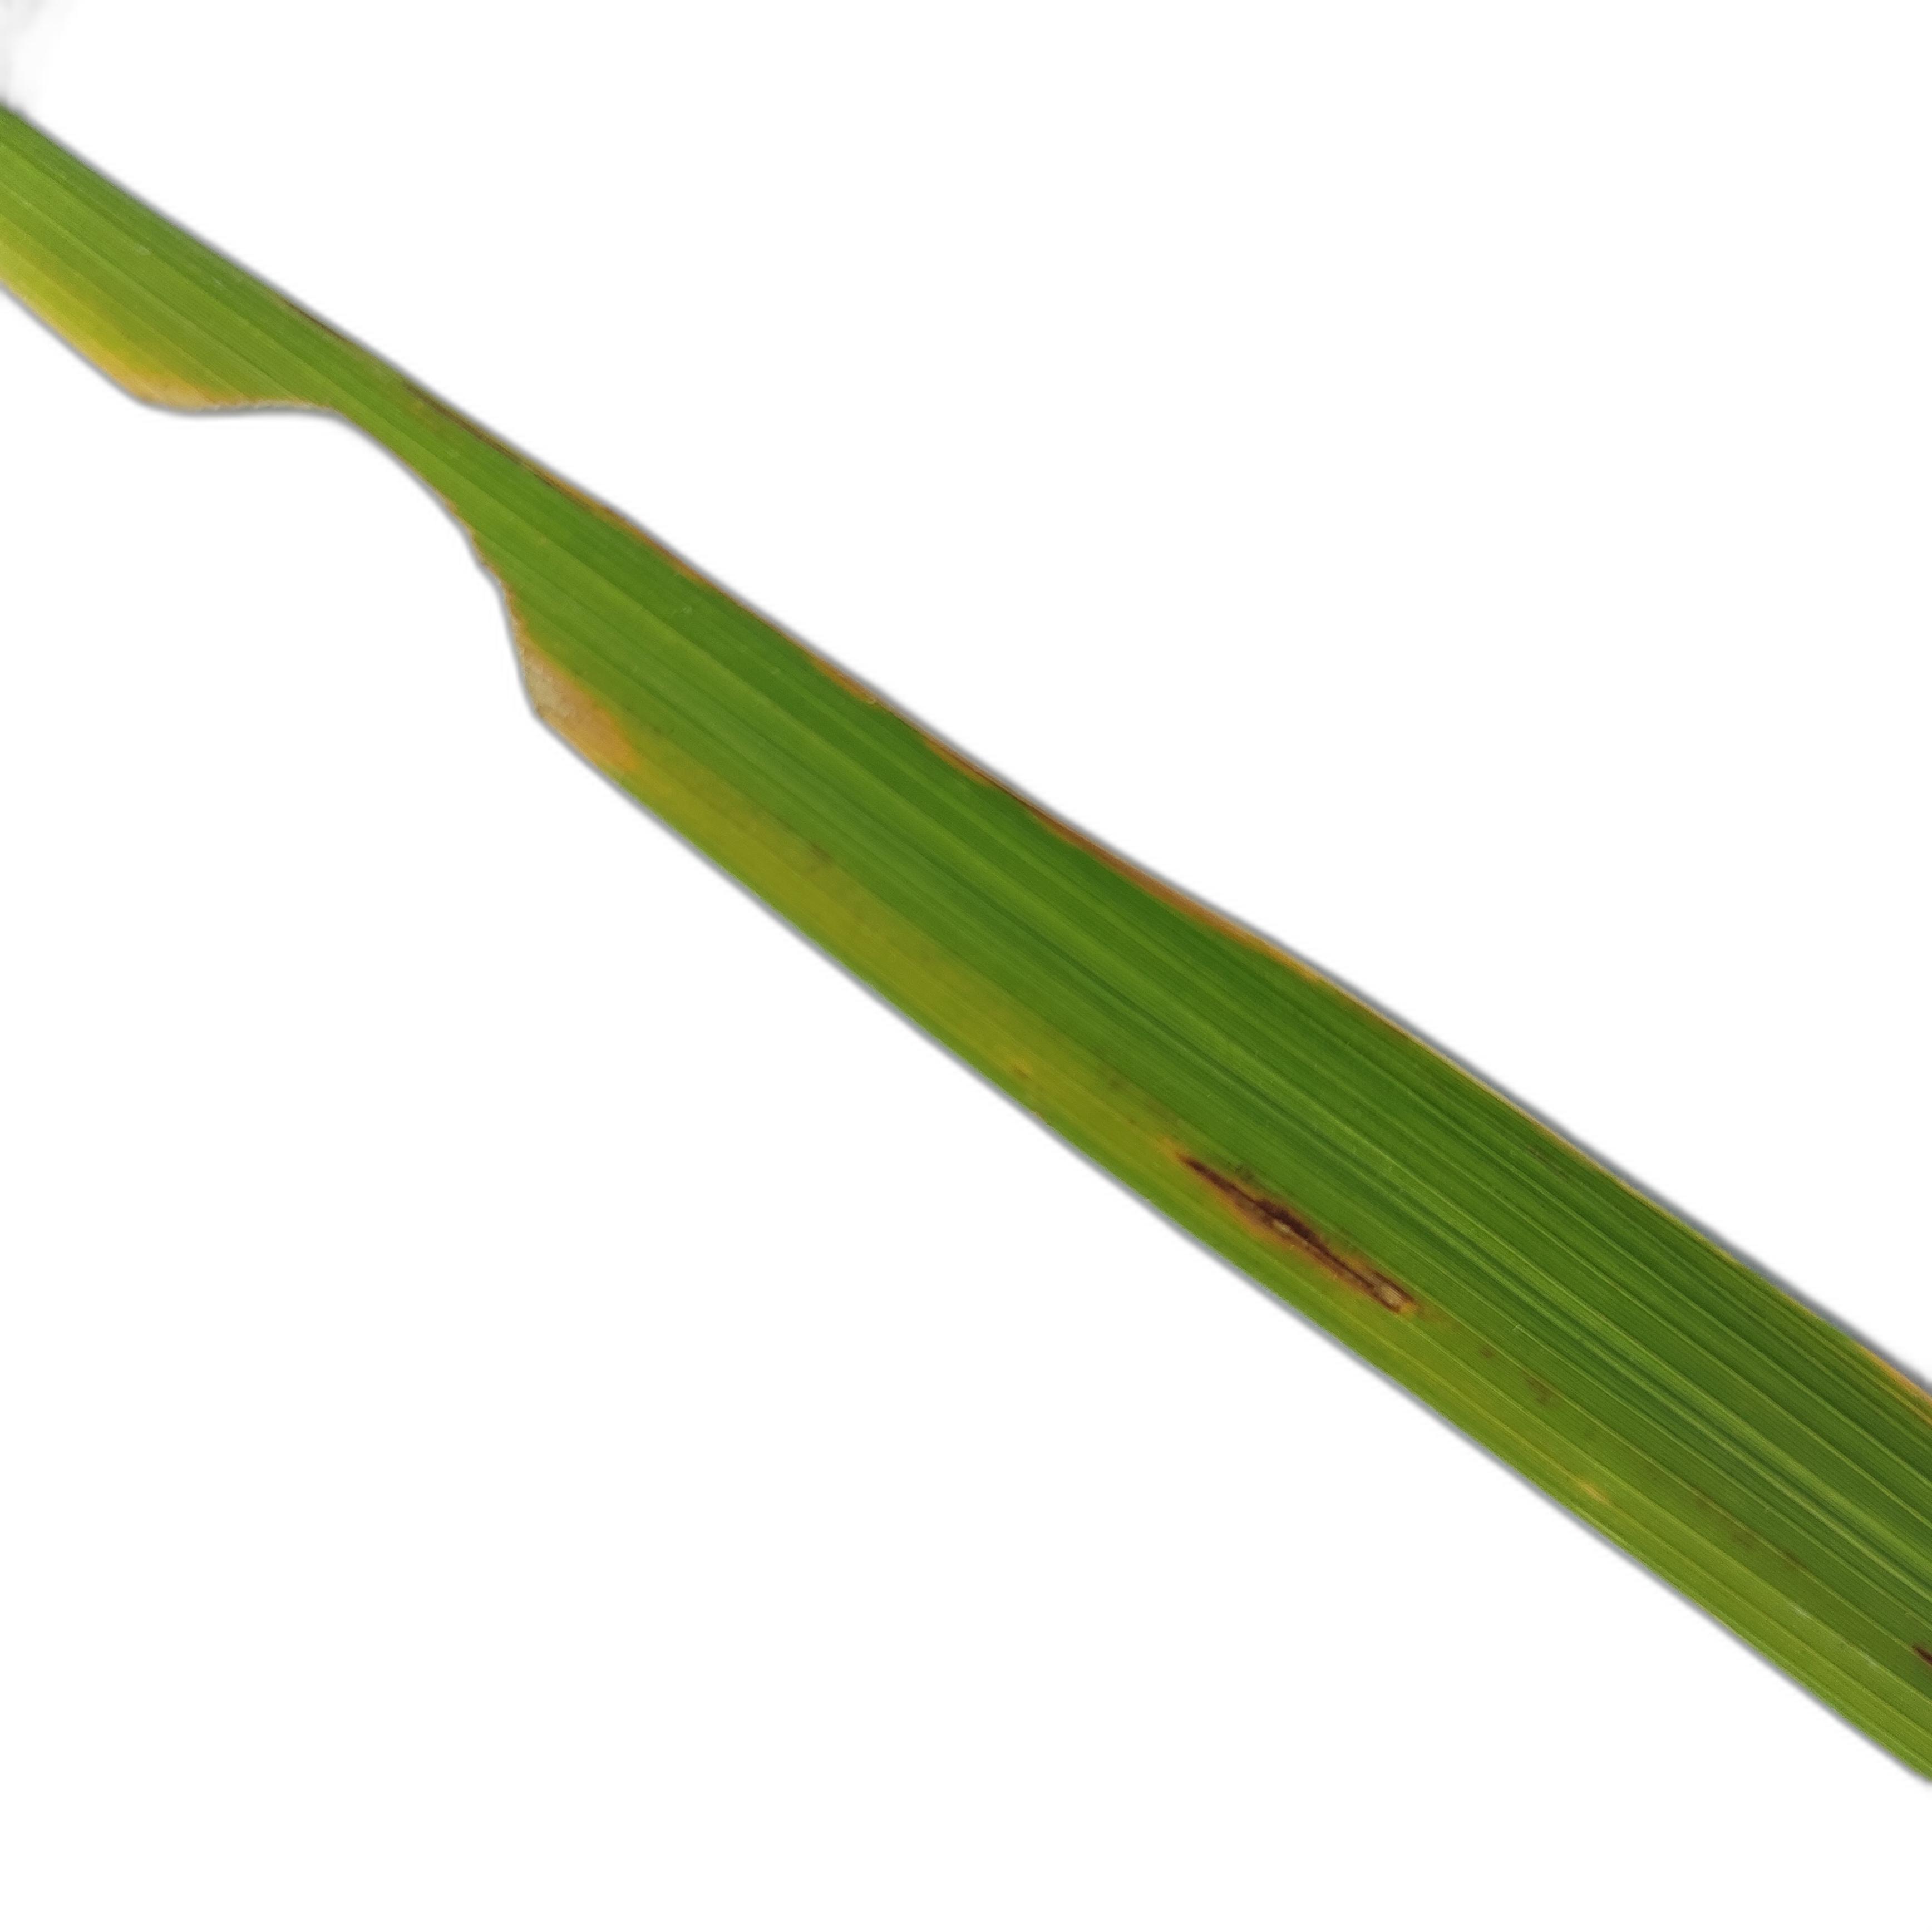
Label: Insect